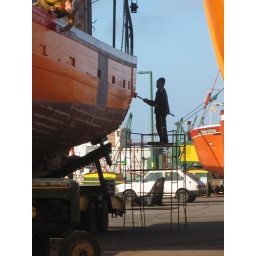
Check out the sneaky sea lion in the boat yard